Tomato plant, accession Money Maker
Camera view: vertical (180 deg); turntable rotation: 120 degrees
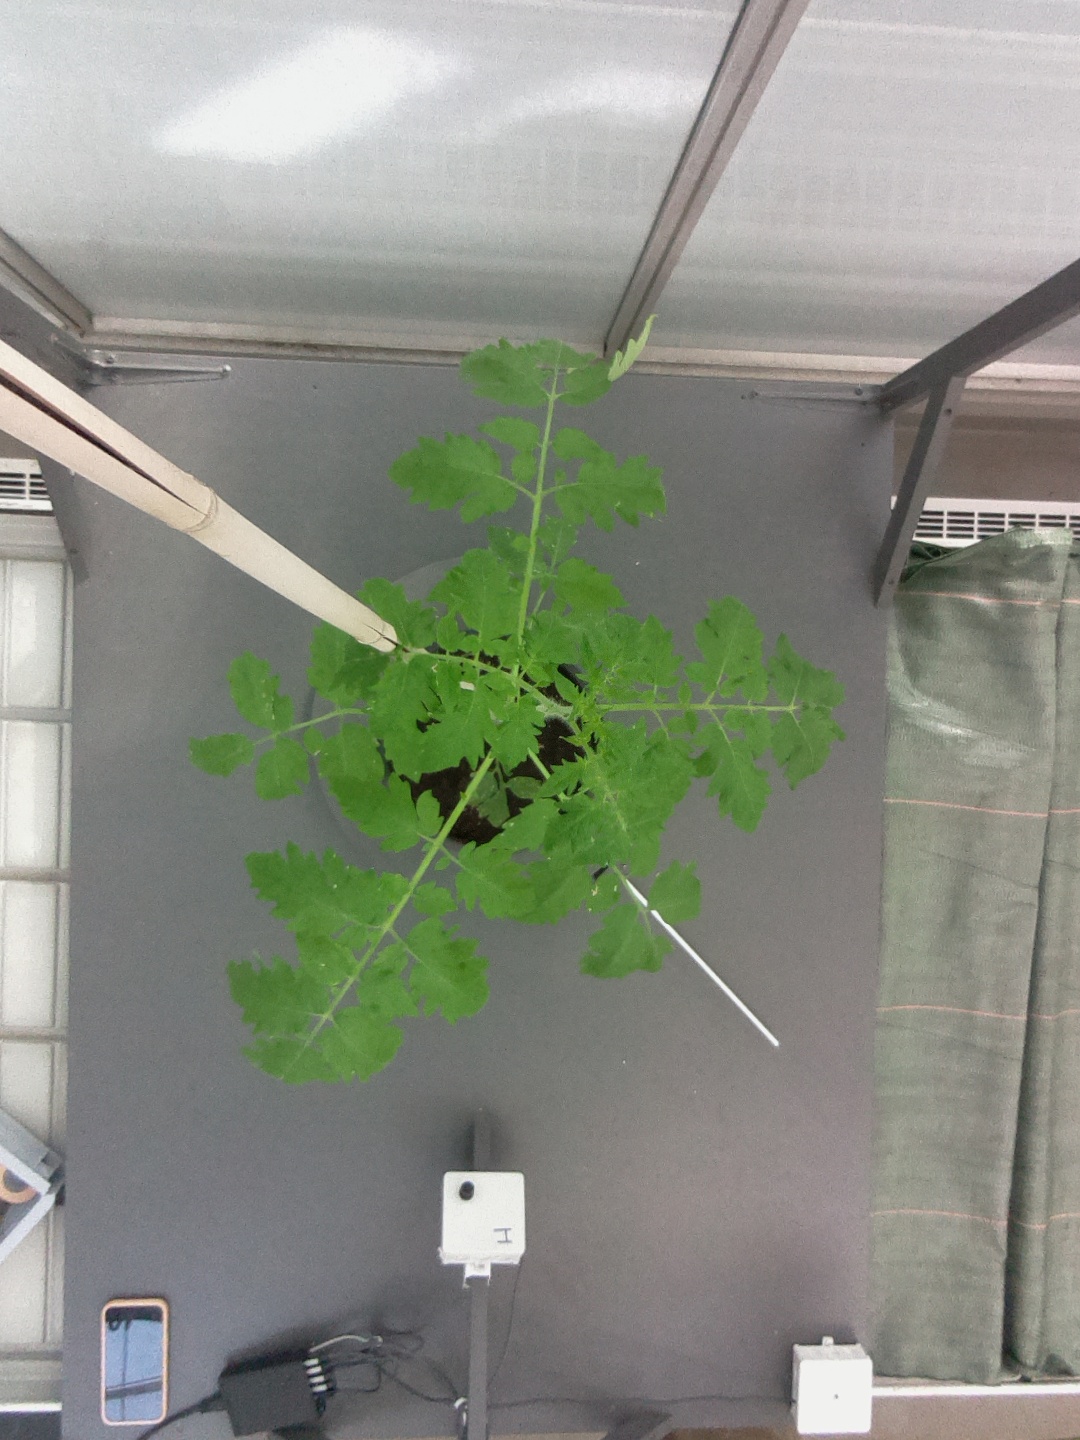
BBCH growth stage 15: 10 of true leaves visible